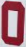
Number: 0